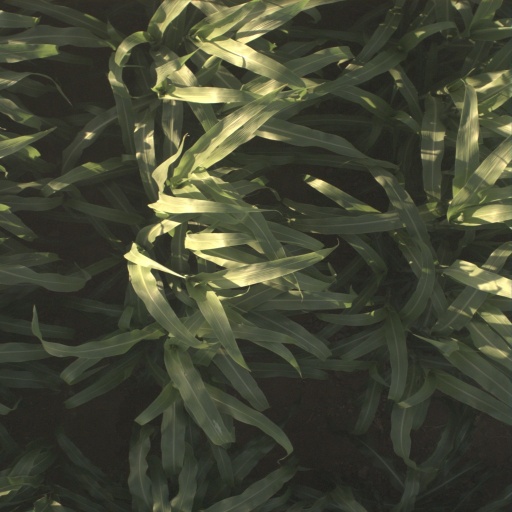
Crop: sorghum